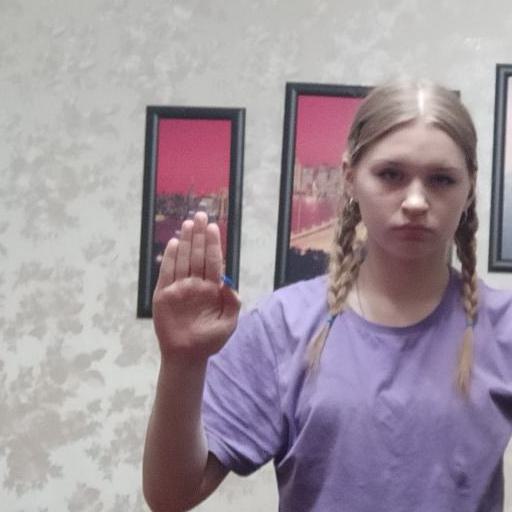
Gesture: stop